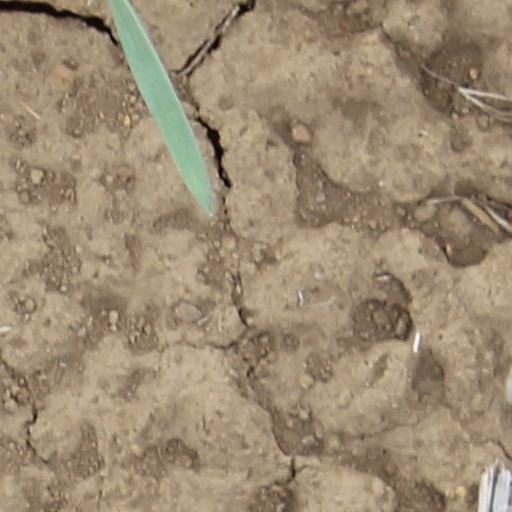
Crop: wheat